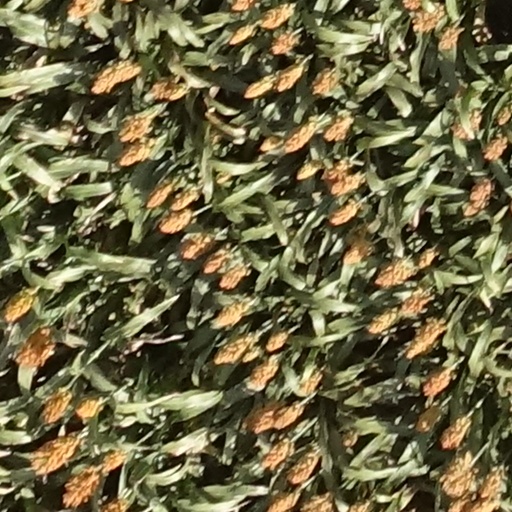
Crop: sorghum